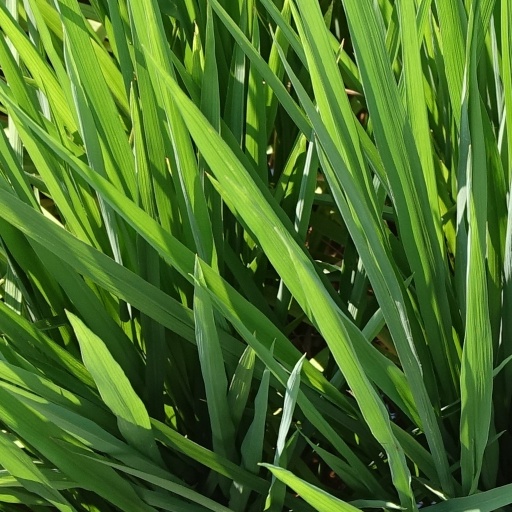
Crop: rice